Zucchero Fornaciari

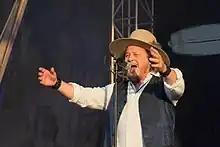
Zucchero at his 2023 World Wild Tour in Konstanz, Germany

Adelmo Fornaciari (born 25 September 1955), known professionally as Zucchero Fornaciari or simply Zucchero, is an Italian singer, musician and songwriter. His stage name is the Italian word for "sugar", as his primary school teacher used to call him. His music is largely inspired by gospel, soul, blues and rock music, and alternates between Italian ballads and more rhythmic R&B-boogie-like pieces. He is credited as the "father of Italian blues", introducing blues to the big stage in Italy. He is one of the few European blues artists who still enjoys great international success.